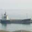
Label: ship